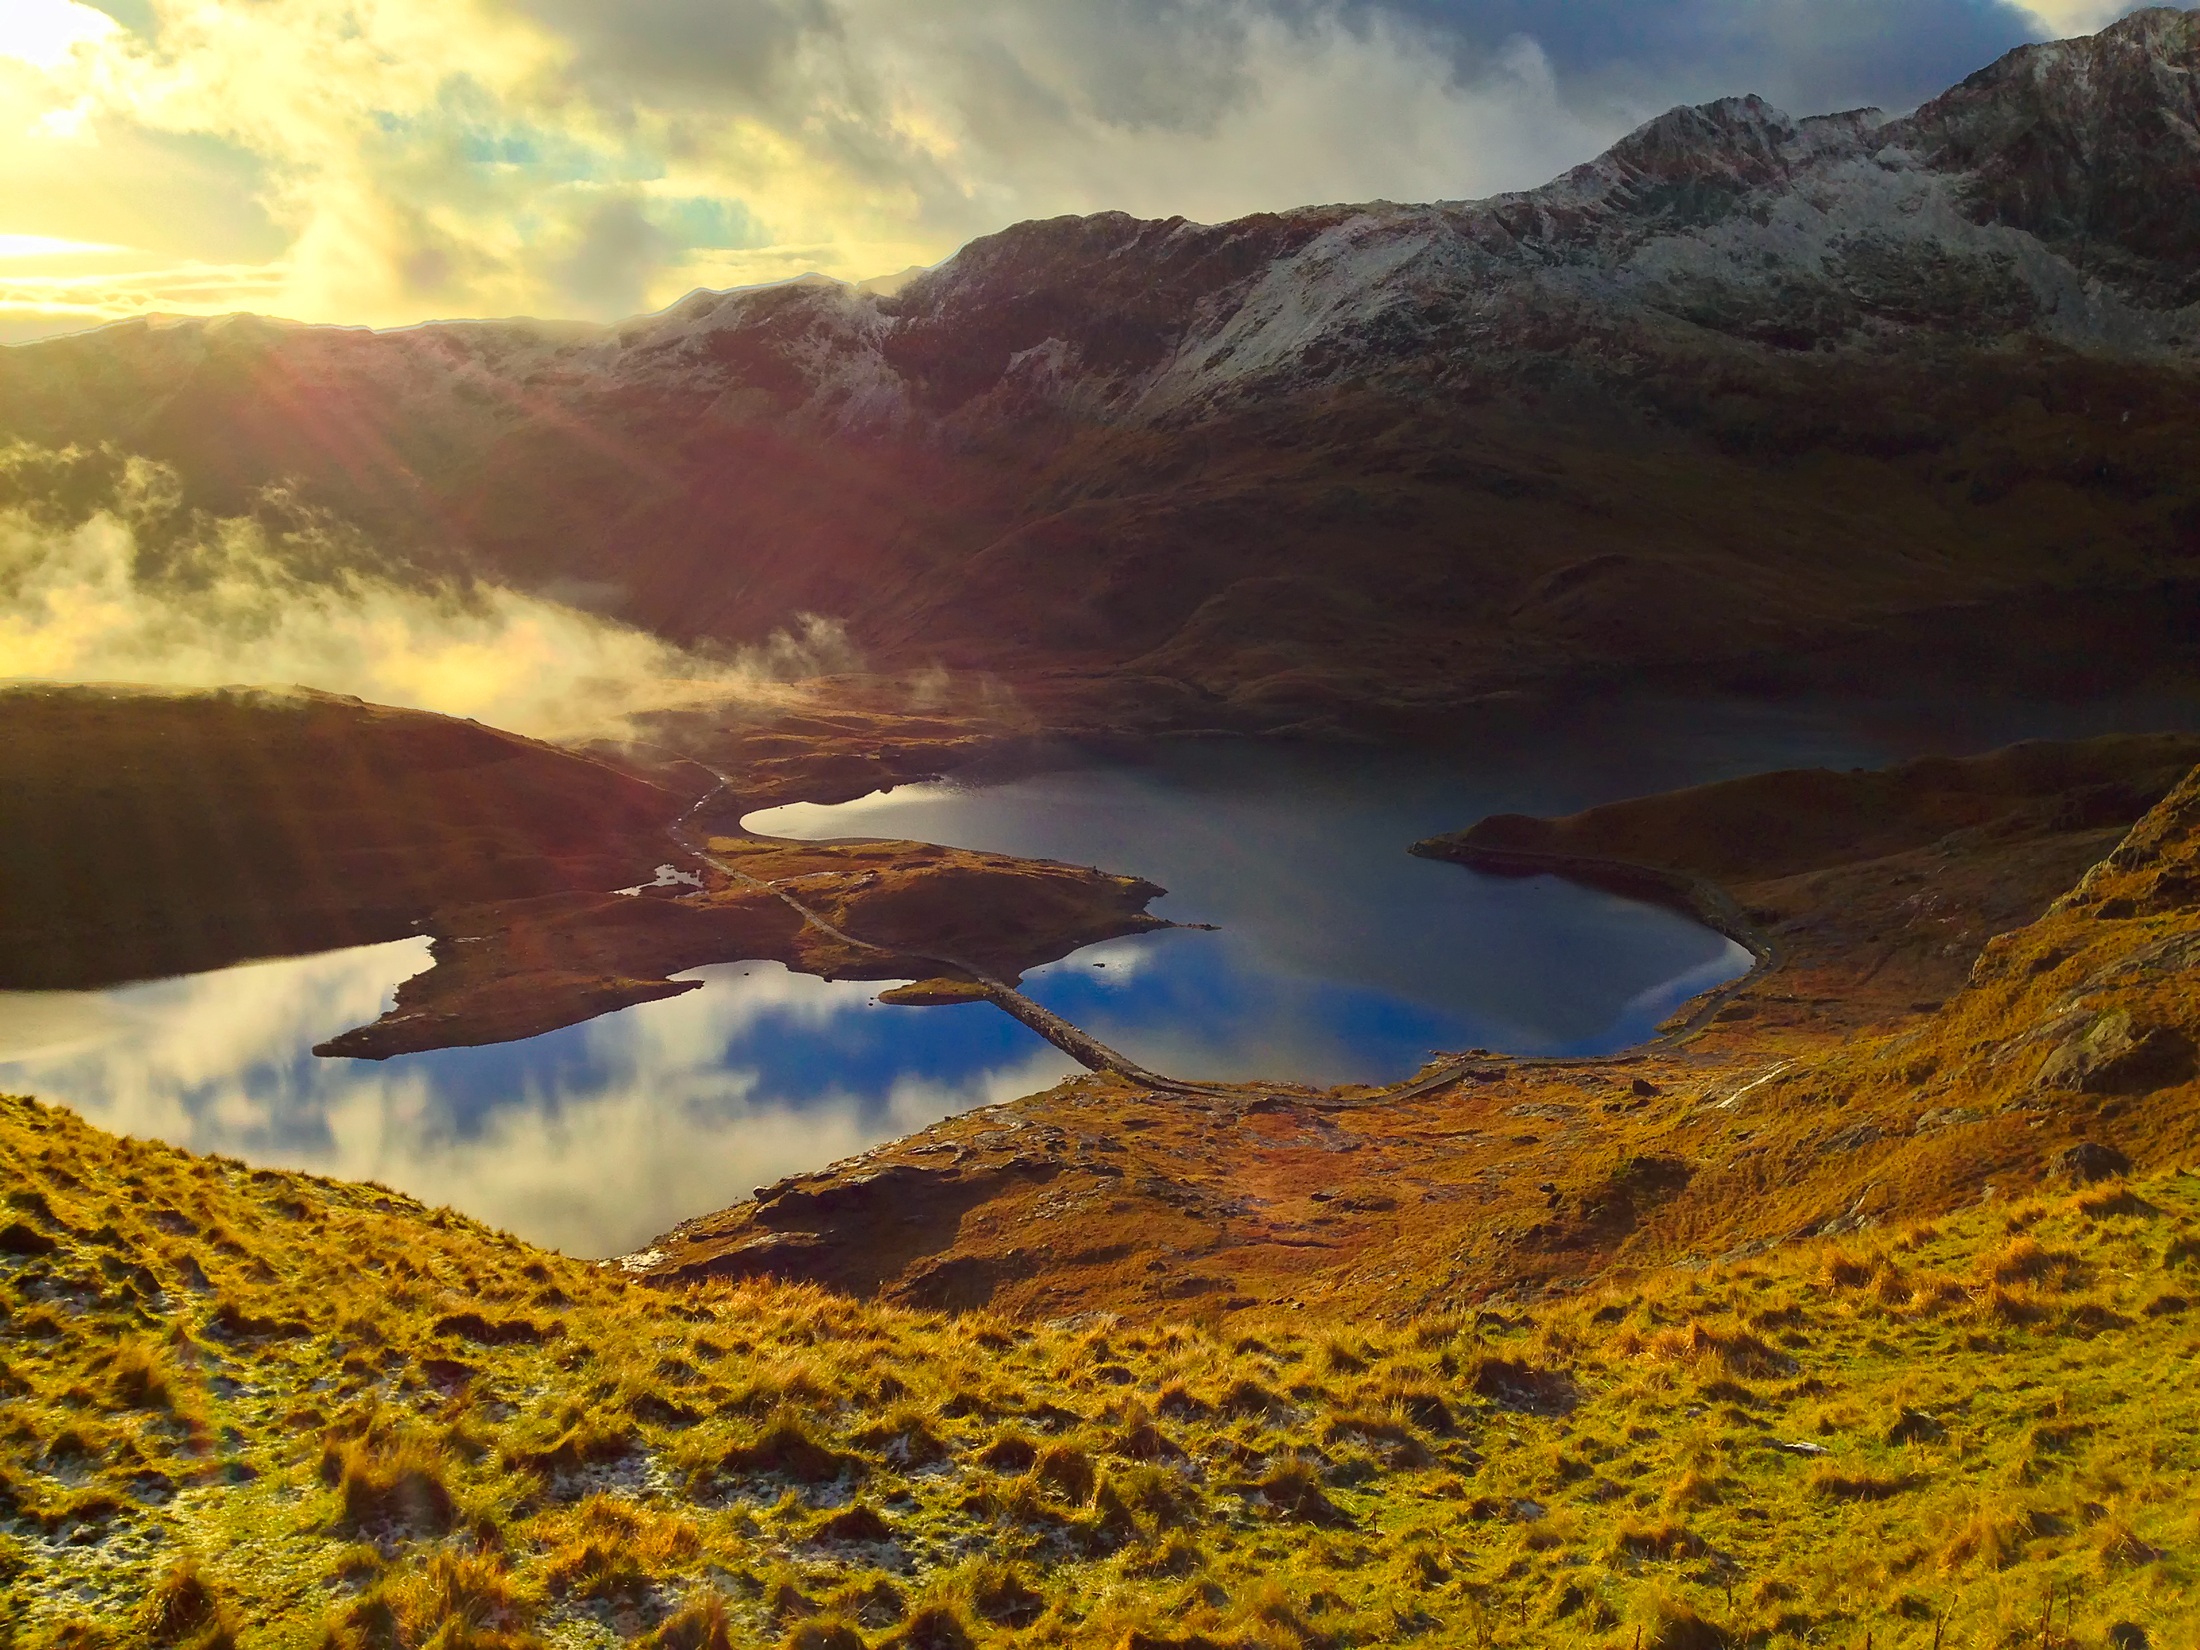
landscape, water, nature, rock, wilderness, mountain, cloud, sky, fog, sunrise, sunset, countryside, sunlight, morning, hill, flower, lake, dawn, valley, mountain range, country, dusk, remote, evening, reflection, autumn, highland, outdoors, uk, england, wales, hdr, clouds, mountains, ravine, reflections, plateau, fell, loch, landform, atmospheric phenomenon, mountainous landforms